Eduardo Girão

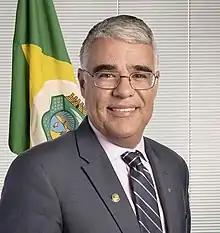
Girão in 2019

Luís Eduardo Grangeiro Girão (born 25 September 1972) more commonly known as Eduardo Girão is a Brazilian politician as well as a businessman and football club president. He has spent his political career representing Ceará, having served as federal senator since 2019.